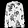
Label: Shirt